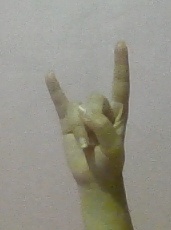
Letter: la